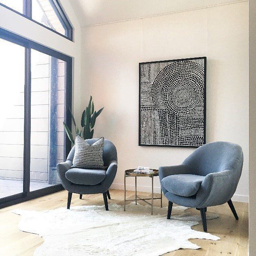
it 's time for the weekend !